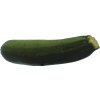
Label: green_zucchini